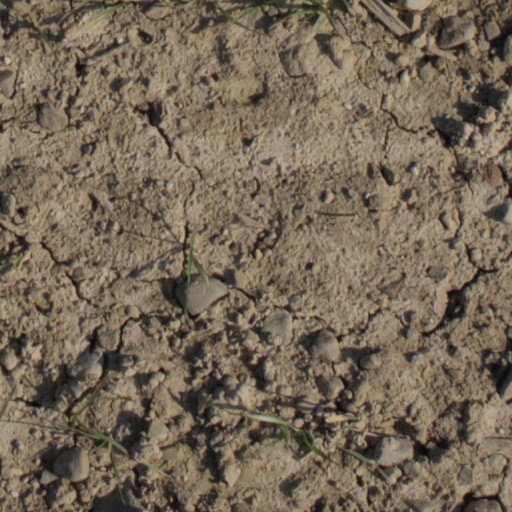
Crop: wheat